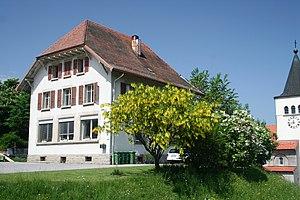
Ecole de Sommentier
Sommentier est un village de Suisse.